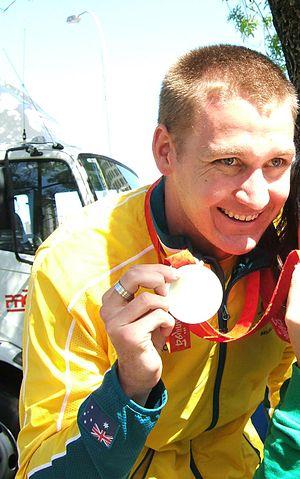
Brenton Rickard est un nageur australien en activité, spécialiste de la brasse. Multiple médaillé dans les compétitions internationales depuis 2004, il remporte deux médailles d'argent lors des Jeux olympiques d'été de 2008. En 2009, il devient champion du monde du 100 m et bat le record du monde de la spécialité.